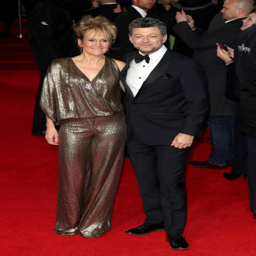
actor and his wife attend the european premiere .